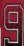
Number: 9